Marjorie Finlay

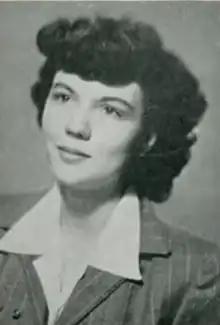
Marjorie in 1949

Marjorie Moehlenkamp Finlay (October 5, 1928June 1, 2003) was an American opera singer and television personality. A coloratura soprano, Finlay performed concert and opera singing. After winning a talent contest in 1950, she toured on the ABC radio network show "Music With the Girls". Finlay later had her own television program and served as an MC for "El Show Pan-Americano" in Puerto Rico. She toured South America and released an album in Mexico. She was the maternal grandmother of singer-songwriter Taylor Swift, who dedicated her songs "Marjorie" and "Timeless" to her.